Martin Murphy House

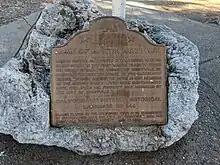
Martin Murphy Home plaque

Martin Murphy Jr. (1807-1884) moved to California with his family in 1844, becoming part of a pioneering wagon train that was the first to cross the Sierra Mountains in 1844. The Stephens–Townsend–Murphy Party wagon train was composed of the Stephens family, Townsend family, and the Murphy family, and used oxen to pull their covered wagons.